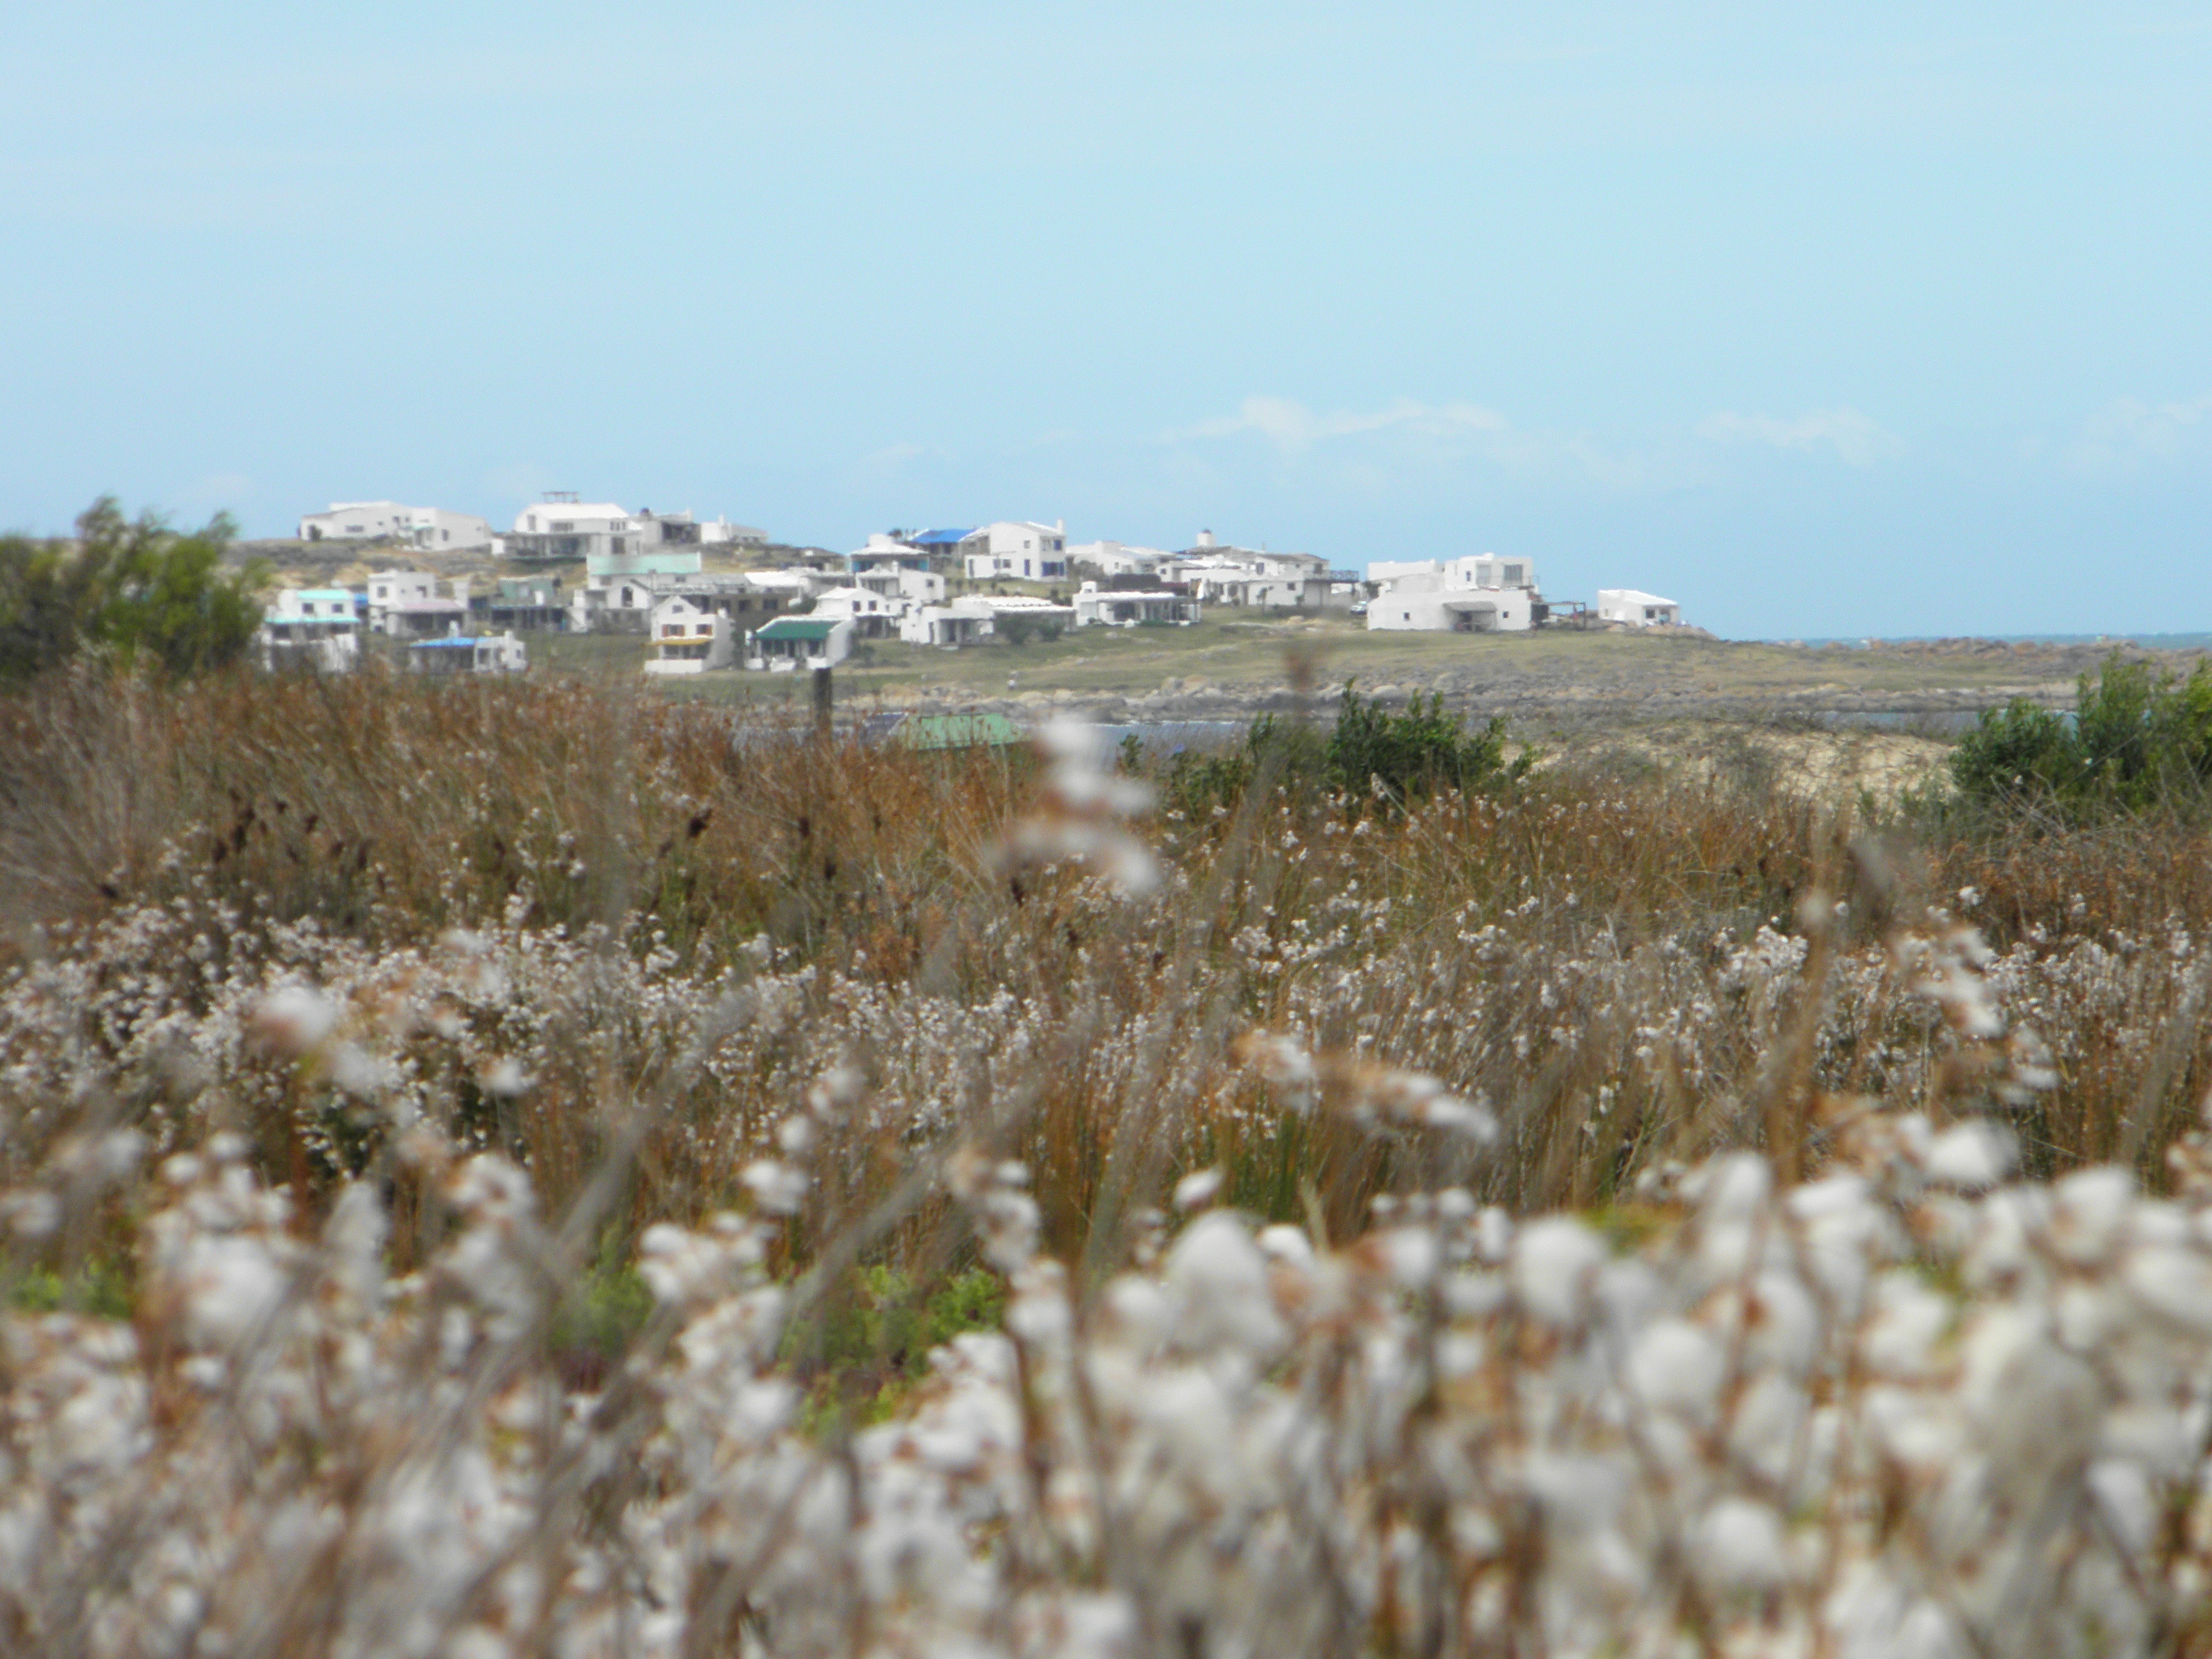
landscape, sea, coast, grass, sand, field, hill, shore, flower, wetland, habitat, ecosystem, steppe, rural area, natural environment, geographical feature